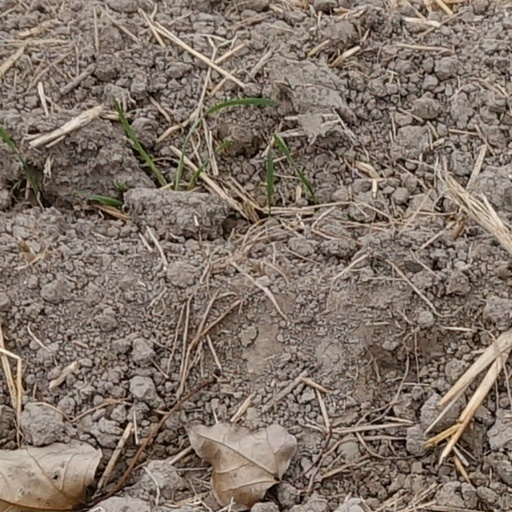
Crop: wheat